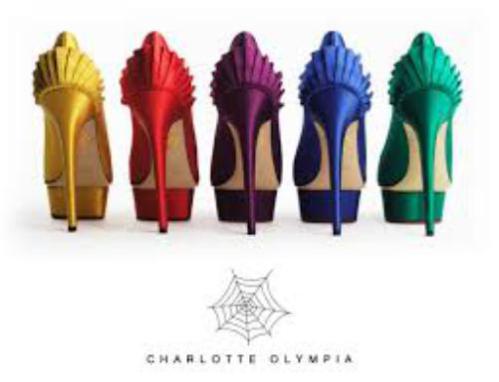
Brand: charlotte olympia
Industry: Clothes